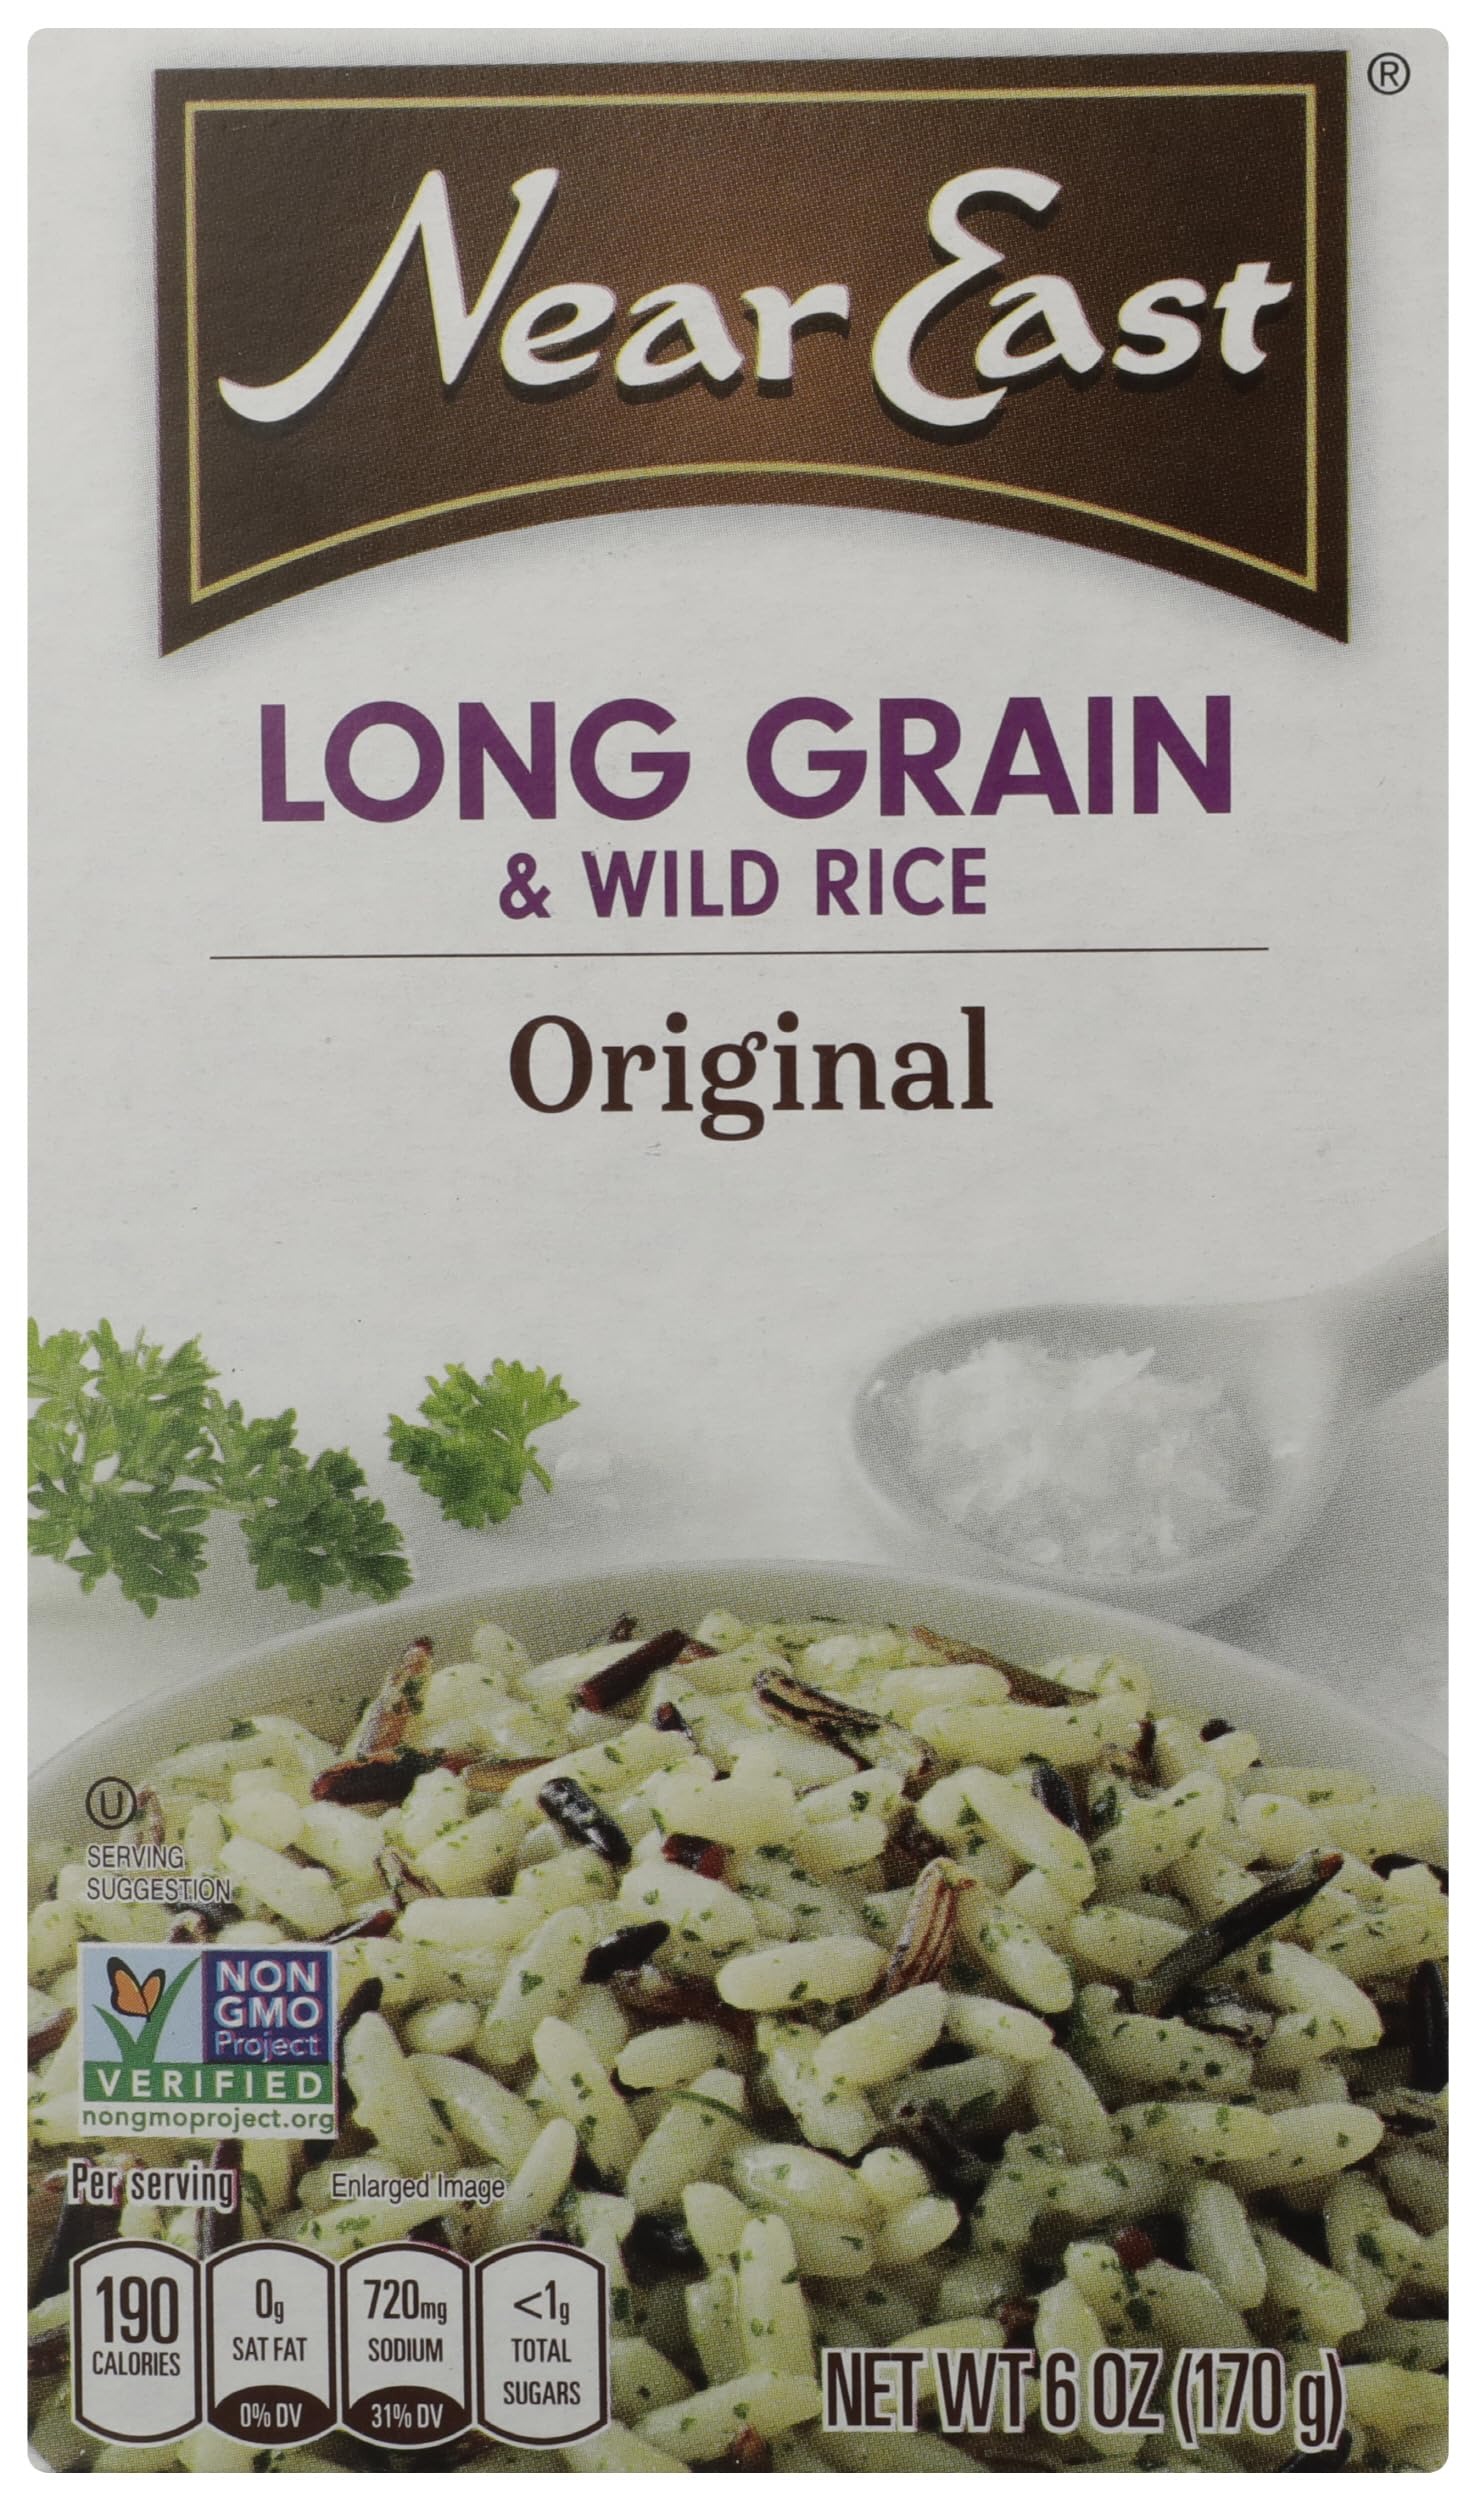
Item Name: Near East Long Grain and Wild Rice, 6 Oz
Bullet Point 1: Near East Long Grain & Wild Rice Pilaf Mix is Kosher Certified *OU*.
Bullet Point 2: Made with 100% natural, Kosher certified ingredients, including long grain and wild rice, parsley, onions, and garlic
Bullet Point 3: Two grams of dietary fiber and only 0.5 grams of fat per serving
Bullet Point 4: Separate seasoning packet contains a blend of herbs and spices to create for an authentic flavor from around the world
Bullet Point 5: Near East uses only 100% natural ingredients, packaged in a white box that's symbol of their dedication to simple, high-quality food
Value: 6.0
Unit: Ounce

Price: 4.99